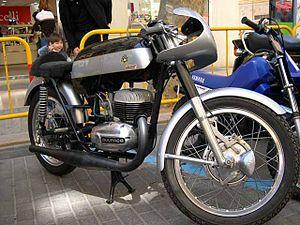
Bultaco est une marque espagnole de motocyclettes, créée en 1958 et dissoute en 1983, spécialisée tout d'abord dans les machines de route et de compétition sur circuit, puis dans les trois disciplines de tout-terrain : trial, enduro et moto-cross.